Kolkata

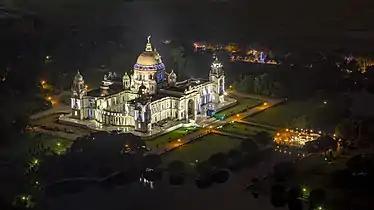
Victoria Memorial at night

, the healthcare system in Kolkata consists of 48 government hospitals, mostly under the Department of Health & Family Welfare, Government of West Bengal, and 366 private medical establishments; these establishments provide the city with 27,687 hospital beds. For every 10,000 people in the city, there are 61.7 hospital beds, which is higher than the national average of 9 hospital beds per 10,000. Ten medical and dental colleges are located in the Kolkata metropolitan area which act as tertiary referral hospitals in the state. The Calcutta Medical College, founded in 1835, was the first institution in Asia to teach modern medicine. However, these facilities are inadequate to meet the healthcare needs of the city. More than 78% in Kolkata prefer the private medical sector over the public medical sector, due to the overburdening of the public health sector, the lack of a nearby facility, and excessive waiting times at government facilities.